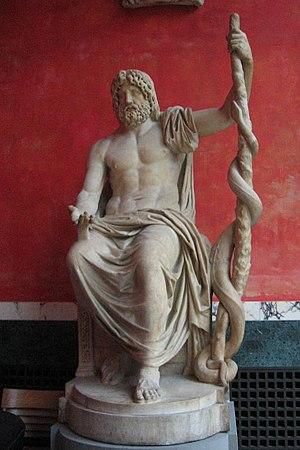
Dans la mythologie grecque, Asclépios est dans l'épopée homérique un héros thessalien puis, à l'époque classique, le dieu gréco-romain de la médecine. Fils d'Apollon, il meurt foudroyé par Zeus pour avoir ressuscité les morts, avant d'être placé dans le ciel sous la forme de la constellation du Serpentaire.
La médecine de la Rome antique hérite directement de la Médecine en Grèce antique. Les médecins utilisaient des techniques variées faisant appel à différents instruments et pratiquaient aussi, comme les Grecs, divers rituels religieux pour obtenir la guérison, car ils croyaient à l’origine surnaturelle de nombreuses maladies. La médecine était bien moins considérée qu'en Grèce, mais contrairement à la société grecque qui considérait que la santé était une affaire personnelle, le gouvernement romain encourageait l’amélioration de la santé publique. Aussi, à côté d'une médecine privée, s’était instituée une communauté médicale publique et les autorités croyaient à la prévention des maladies en améliorant les conditions sanitaires par la construction d’aqueducs pour amener l’eau dans les villes, la construction de bains publics et de réseaux d’évacuation des eaux usées. Beaucoup de grandes villes, comme Rome, se vantaient de posséder un système d'égouts performant, ce qui se fera de mieux dans le monde occidental jusqu'à la fin des XVIIᵉ et XVIIIᵉ siècles, mais les Romains n'avaient pas compris que les germes pouvaient être à l’origine de maladies.